Nephi Anderson

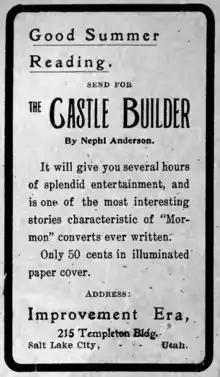
Ad for "The Castle Builder" from the "Improvement Era"

Anderson was born in Christiania (modern Oslo), Norway on 22 January 1865. His parents, Christian and Petronella Nielson, had joined the LDS Church only a few years before his birth and in 1871 they emigrated to Utah Territory, United States. They settled first in Coalsville and later in Ogden.